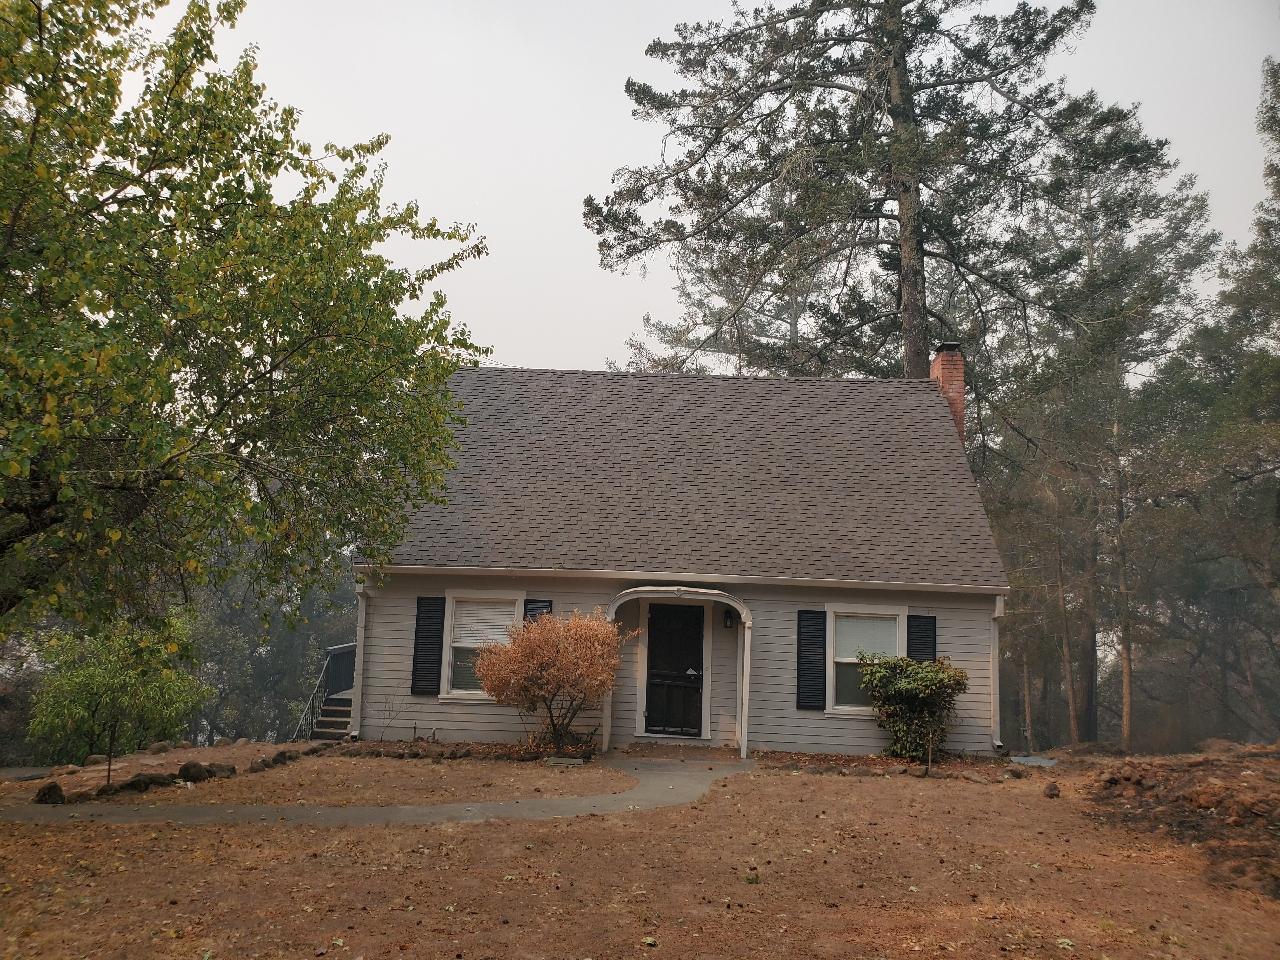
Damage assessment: affected